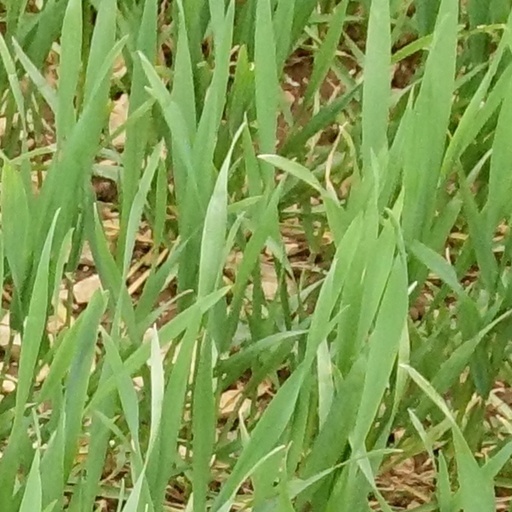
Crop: wheat